Paprika Tap de Cortí

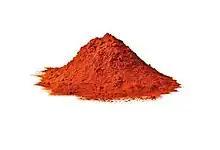
Paprika Tap de Cortí

The peppers are collected by steps, there are until three or four harvests, when the fruit is very ripe and preferable when it has to lose a high humidity grade in the plant. The optimal dried is in the sun with traditional strings of peppers (normally in form of helices or also named three ended points) that are hung in the house's façade, looking for a properly solar orientation, during fifteen days approximately, depending on various factors as the climatological. In this way the pepper natural antioxidant are not lost, like the Vitamin C, and that is the reason why the paprika become the best preservative of the sobrassada.